Killing of Trayvon Martin

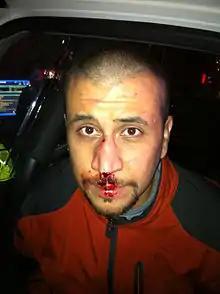
George Zimmerman with a bloody, swollen nose in the back seat of a police car on the night of the shooting

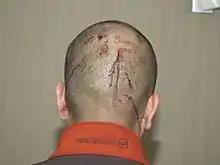
The back of Zimmerman's head at the police station

Zimmerman arrived at the police station at 7:52 p.m., according to a police video. He was interviewed by Investigator Doris Singleton and by Detective Chris Serino. Crime Scene Tech D. Smith photographed his injuries and hands and collected gunshot residue. Zimmerman's weapon was placed into evidence. His clothes were also taken as evidence after his wife arrived with a change of clothes. During the interview, detectives falsely told Zimmerman that surveillance camera footage had captured the entire incident and Zimmerman appeared relieved at this news.